SpaceShipOne flight 17P

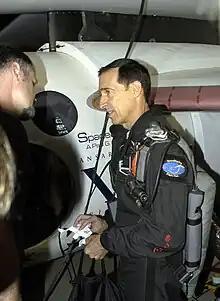
Brian Binnie flight preflight before the final SpaceShipOne flight 17P

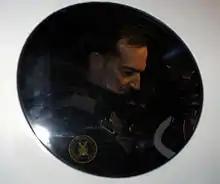
Brian Binnie runs his Prelaunch Checklist inside SpaceShipOne flight 17P

To win the X PRIZE, a spacecraft needed to make two successful competitive flights within 14 days. SpaceShipOne made a successful competitive flight on September 29, 2004, and so needed to make a second by October 13, 2004, in order to win. Scaled Composites aimed to be able to fly three times within the two weeks in order to allow for a failed flight.